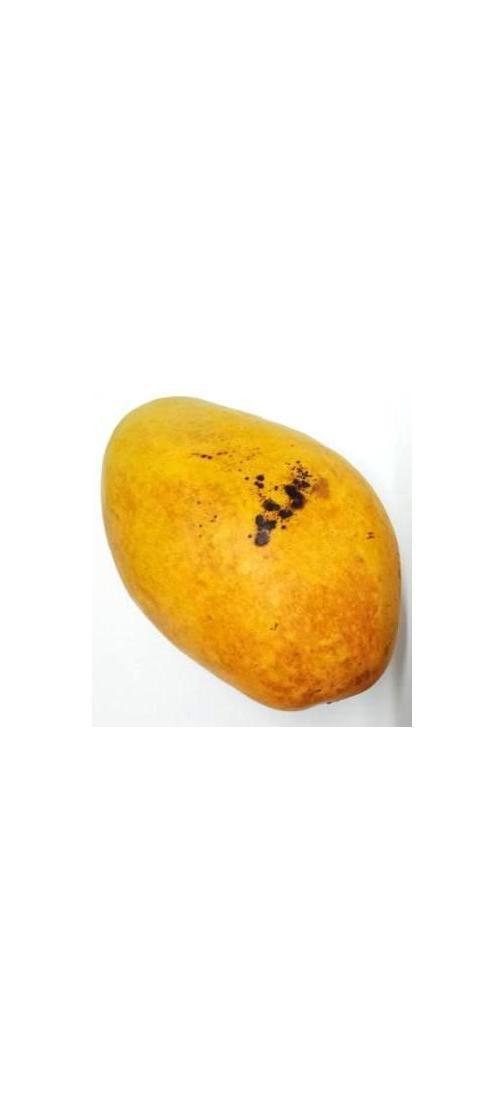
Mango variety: Bari-11